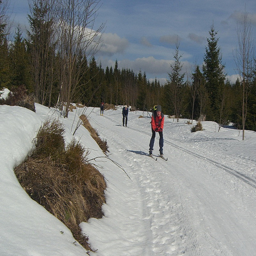
A person can be seen trying to cross country ski as though they are on a slope.
Person on skies going down a snow covered path.
a skier is riding down a snowy slope
A skier skies down a snow covered roade.
a person riding skis on a snowy surface